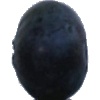
Label: blueberry